Tana Tidung Regency

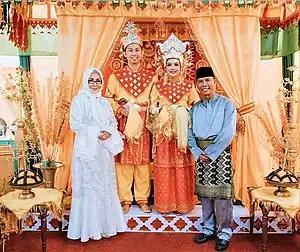
Traditional marriage attire of Tidung people. Most of the Regency's population are Tidung people.

As with most regencies in Indonesia, the population of Tana Tidung is young and dominated by a reproductive population above age 15. According to Statistics Indonesia, 14,181 people in the regency are considered to be working age as of 2020. The regency population is concentrated in the town of Tideng Pale in Sesayap, with 41% of the regency population living in Sesayap District. Sesayap District is the most densely populated district in the regency. Tana Tidung is the least populated regency in the entire country. Population growth was 5.17% in 2020 and the sex ratio was 1.15 or 115 males for every 100 females in the population.